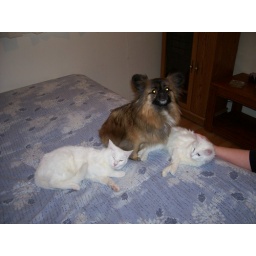
fuckers getting their hair and fur all over the bed in the guest bedroom